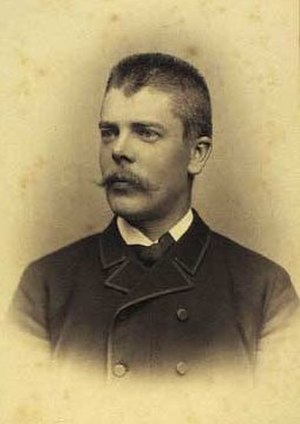
Theodor Wedel-Heinen
Theodor Wedel-Heinen